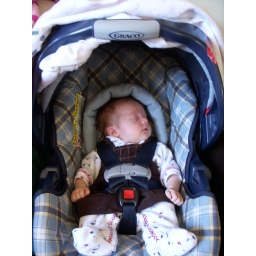
Roxie sleeping in the car seat. Her brown dress over the Dog Jams.